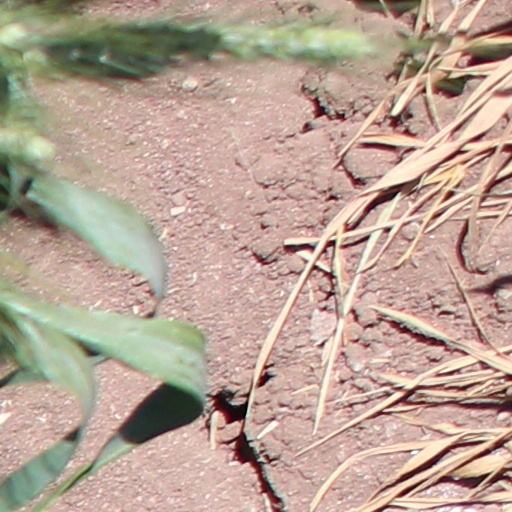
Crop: wheat